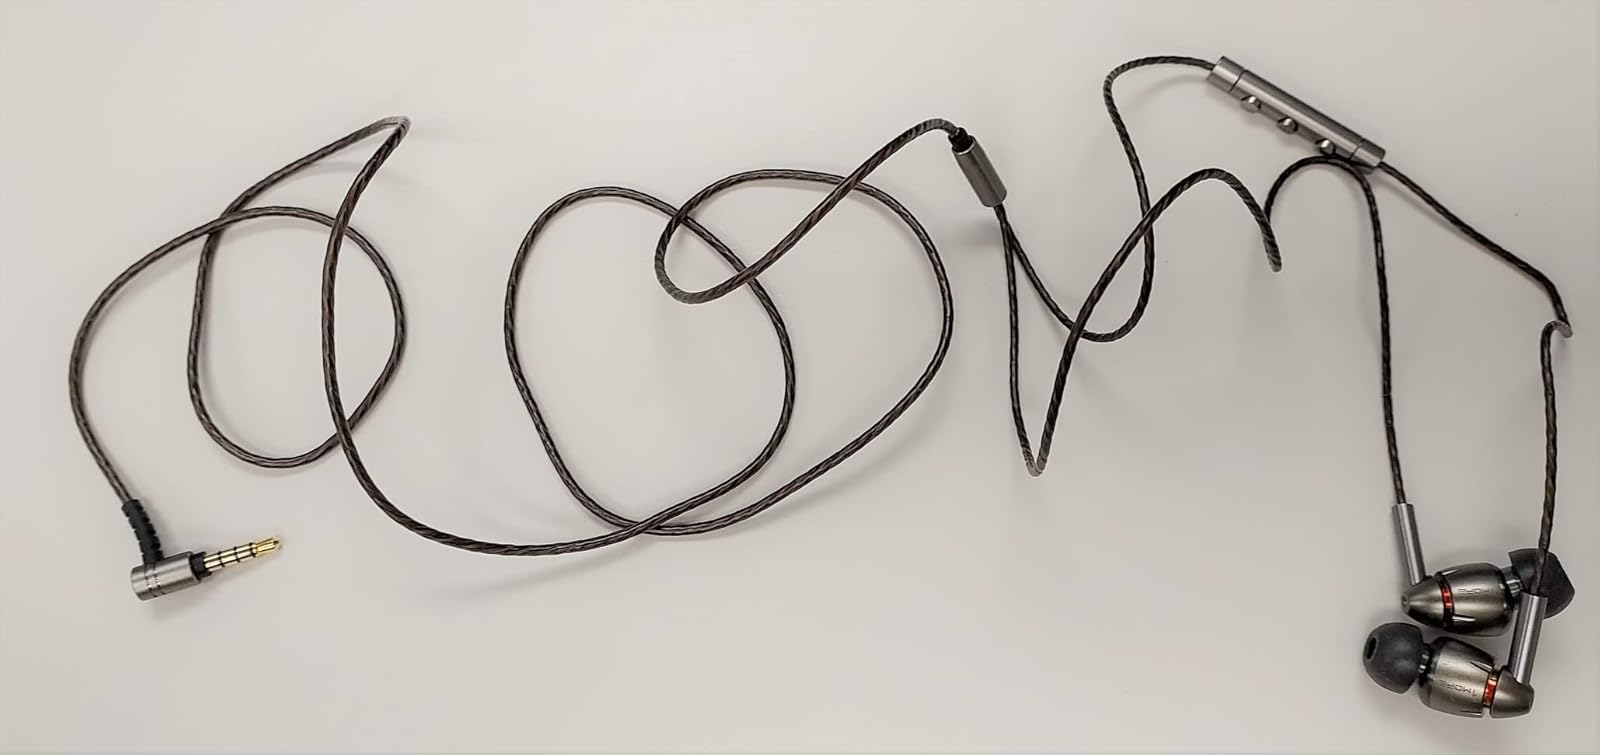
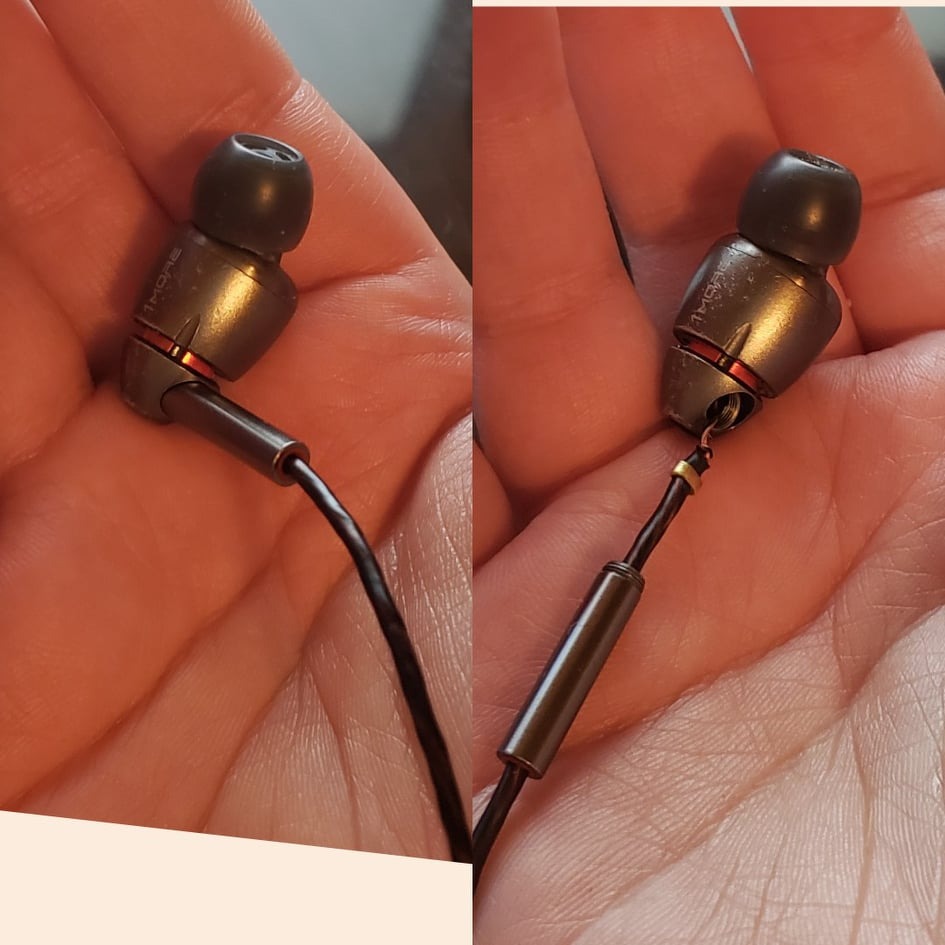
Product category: headphones
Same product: yes